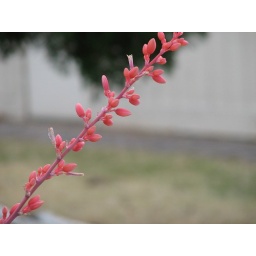
This pretty flower is in my neighbor's front yard. Not sure what kind of plant it is.